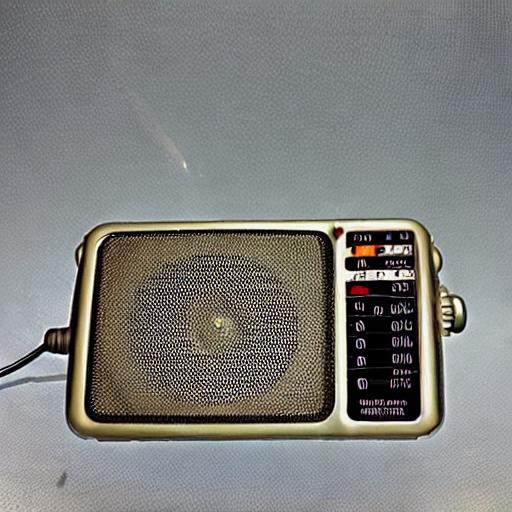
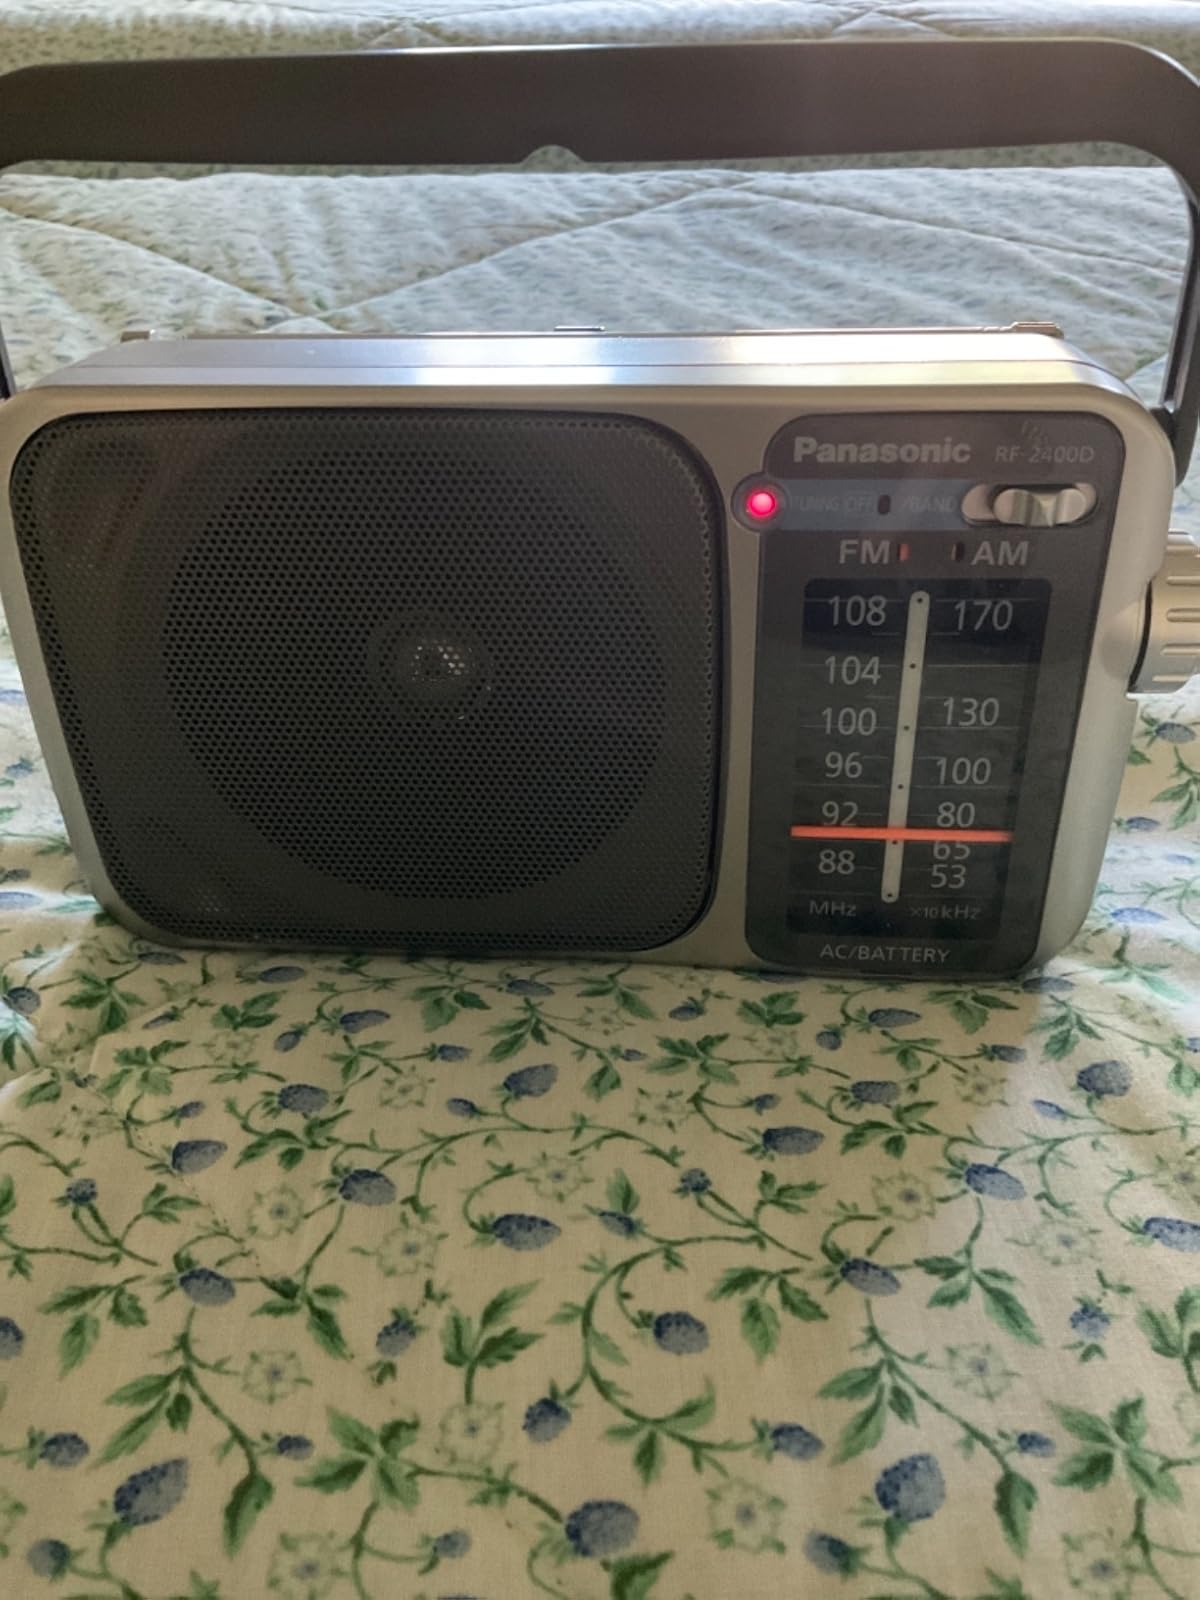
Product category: radio
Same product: no